Llutxent

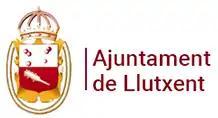
Logo of the Municipal Council of Llutxent

The first written references about the town are about the reconquest of the municipality's area by James I of Aragon and the arrival of Catalan-Aragonese troops to the "beyond the Xúquer" lands. These describe the "Great Islamic revolt of 1247–1248, after which James I of Aragon in 1248, besieged and conquered the castle of the Xiu. Subsequently, James I of Aragon gave the town to the conquering troops and established a permanent Christian population in Llutxent, while the farms located around the town's area kept their native Islamic population.